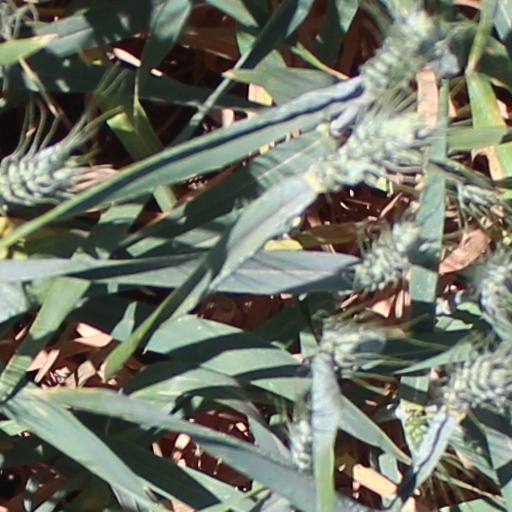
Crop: wheat